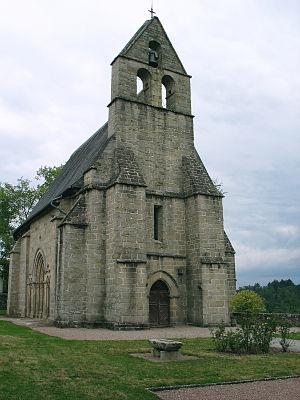
Église Saint-Just de Saint-Just-le-Martel, (Inscrit, 1986)
Saint-Just-le-Martel, Sent Just en occitan, est une commune française située dans le département de la Haute-Vienne, en région Nouvelle-Aquitaine. Ses habitants sont les Martellois.
Cet article recense les monuments historiques de la Haute-Vienne, en France.